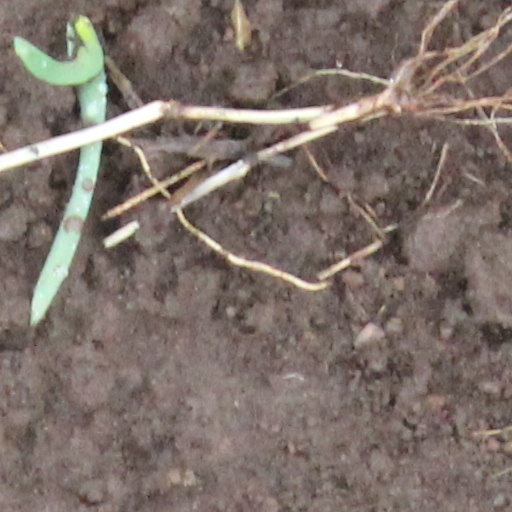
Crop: wheat